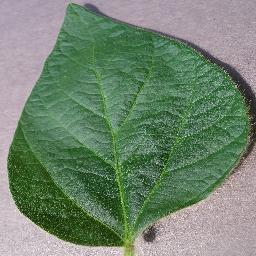
Label: Soybean___healthy